Fūma no Kojirō

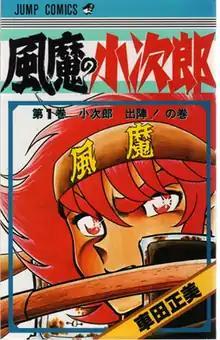
Cover of the first manga volume

is a Japanese manga series written and illustrated by Masami Kurumada. It was published in "Weekly Shōnen Jump" from January 1982 to November 1983. It tells the story of sword legends and rivalry between ninja clans. The main character Kojiro is a young boy who is a member of the Fuma clan.